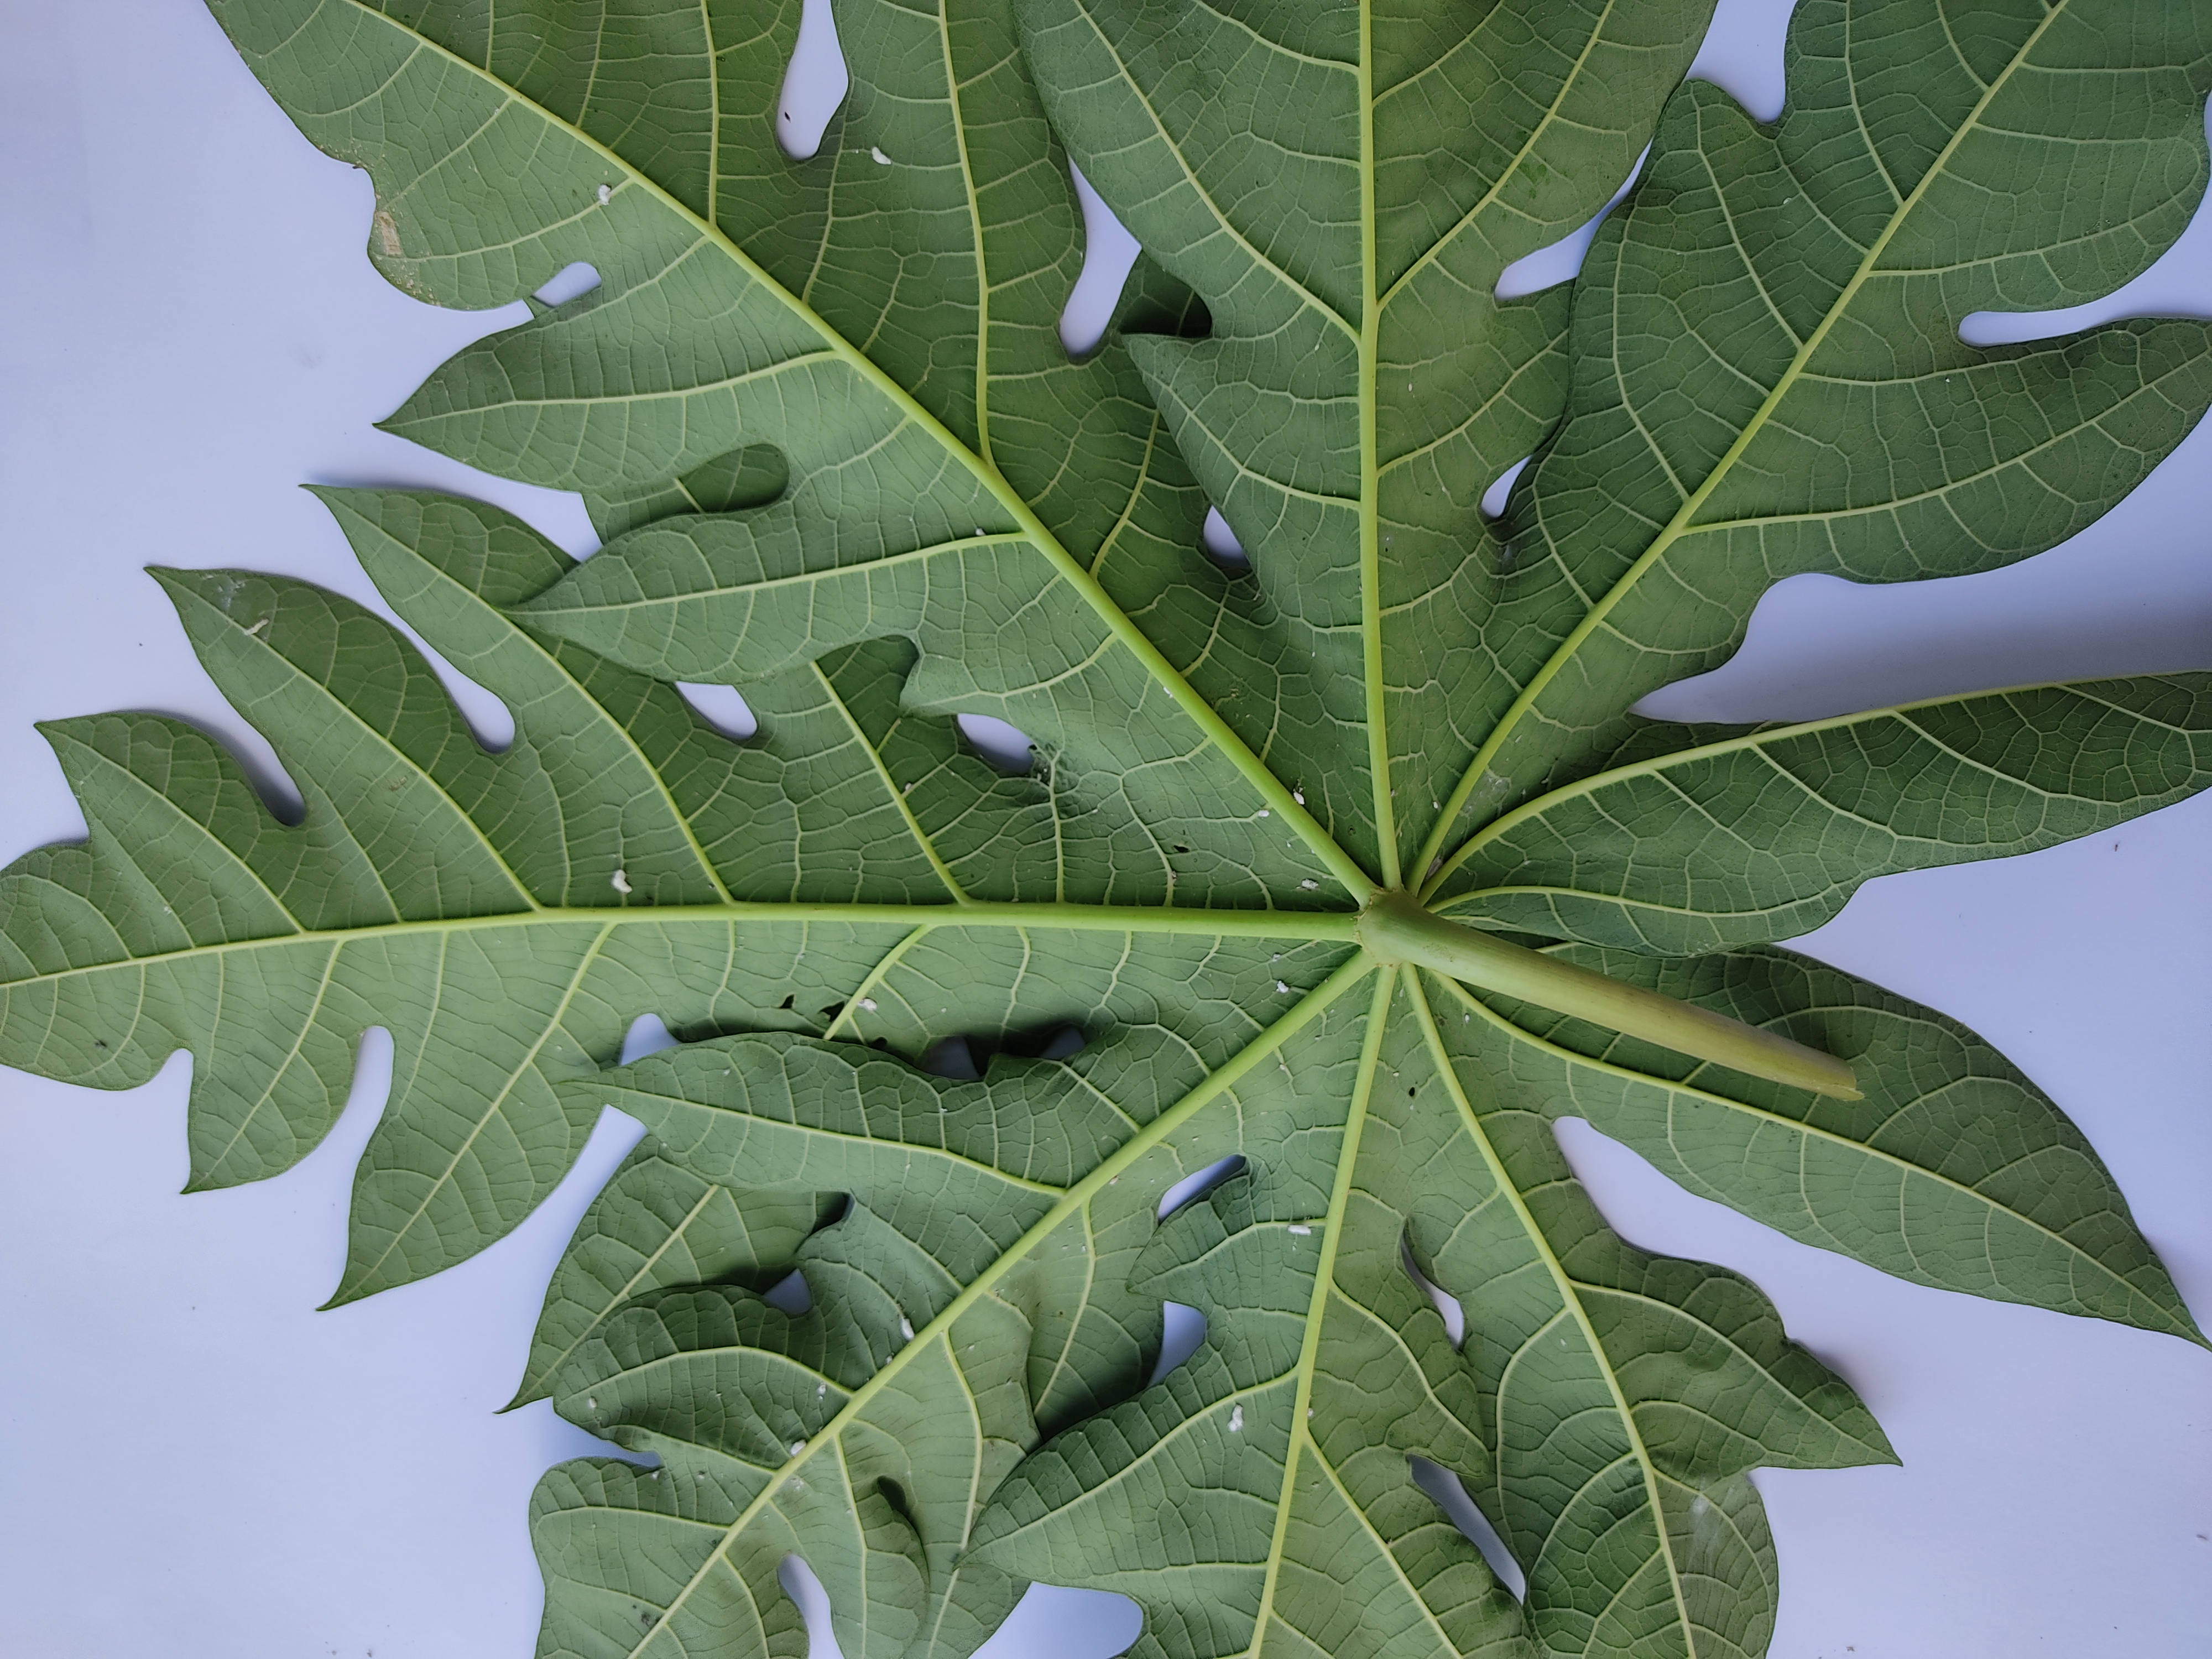
Label: Mealybug